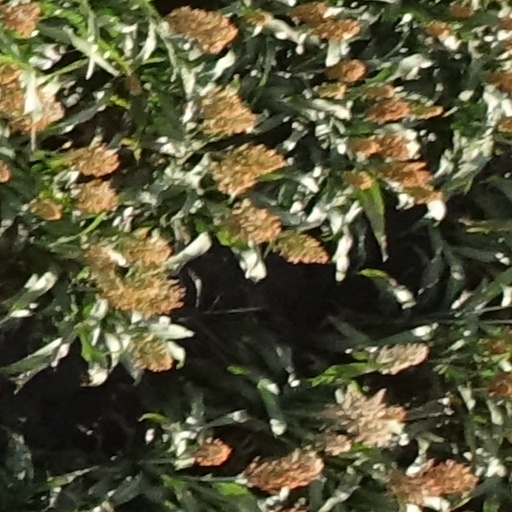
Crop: sorghum